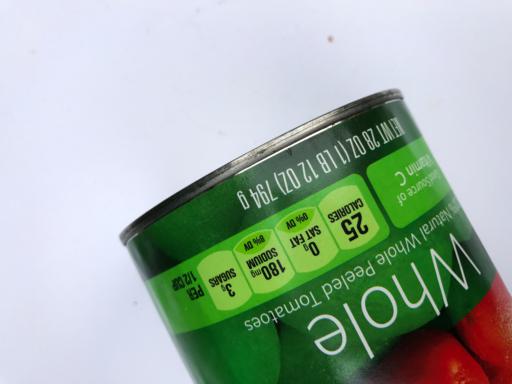
Label: cans